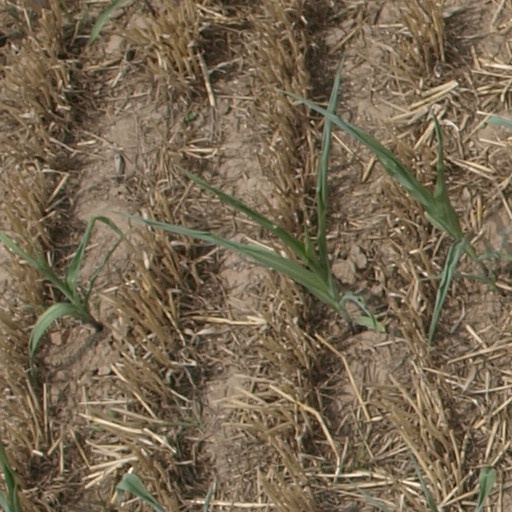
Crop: maize; corn